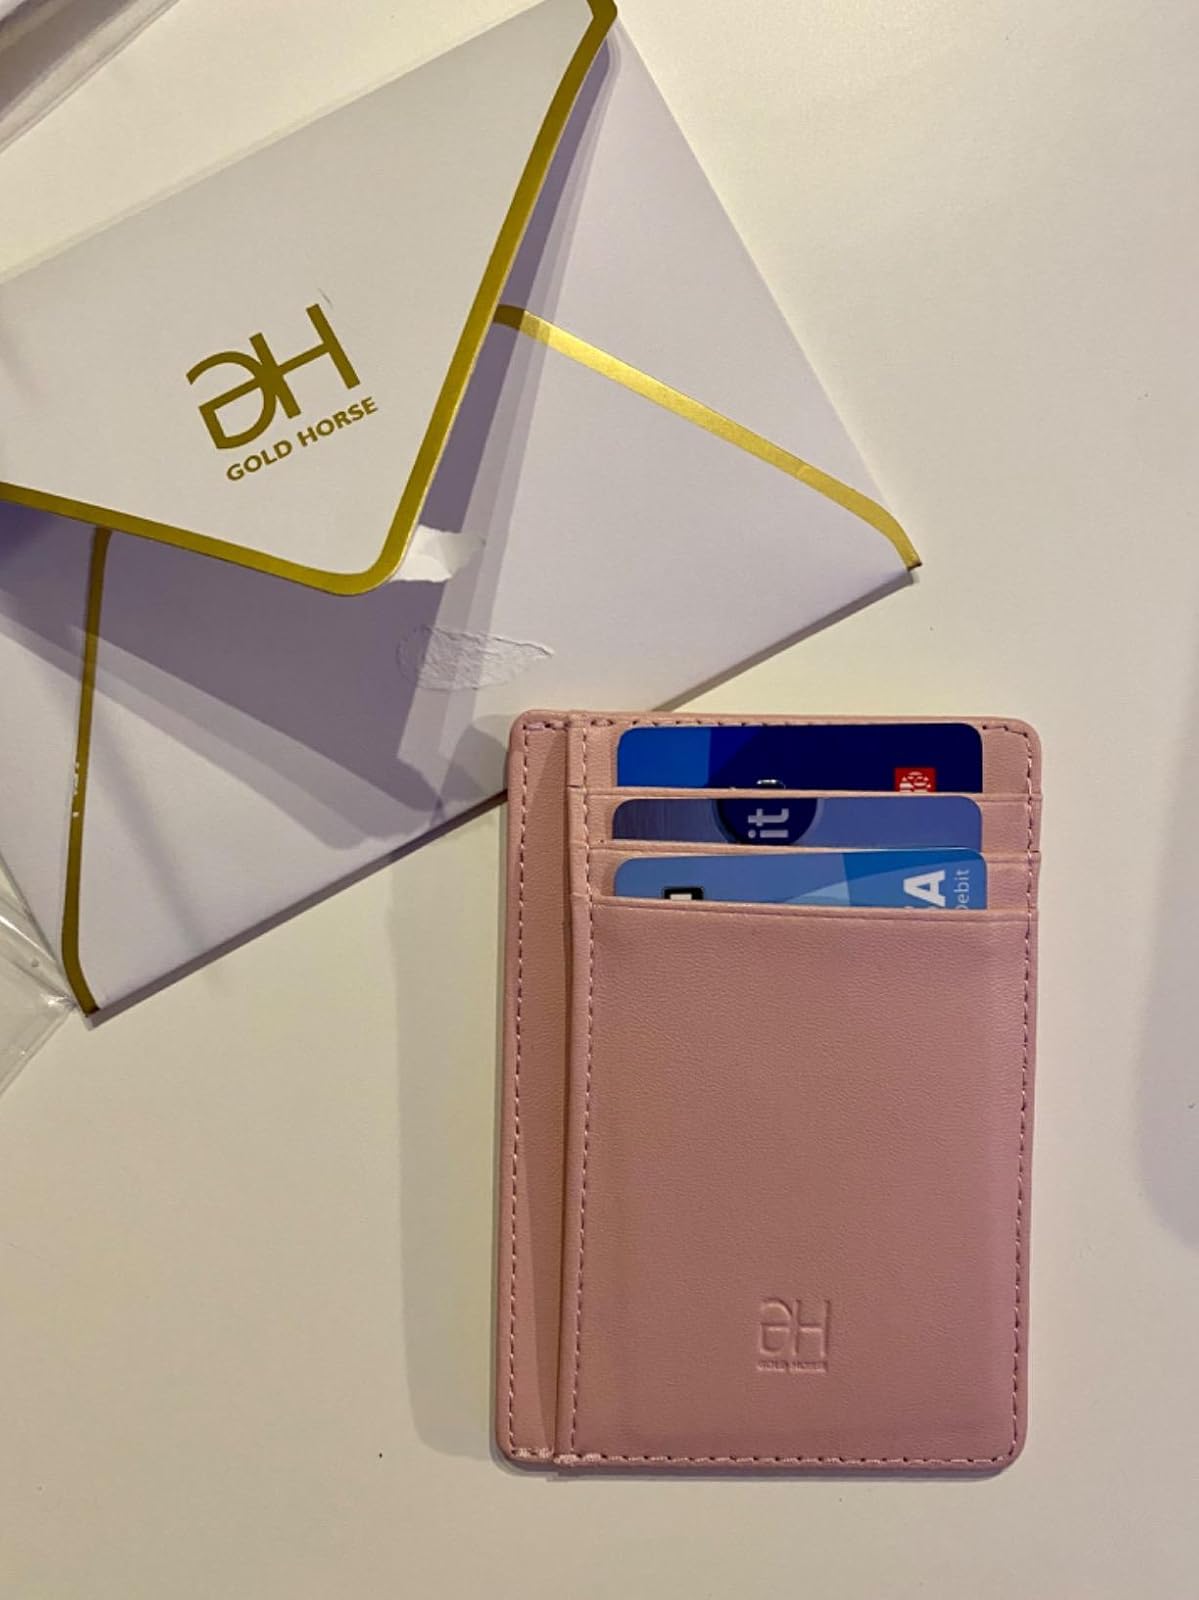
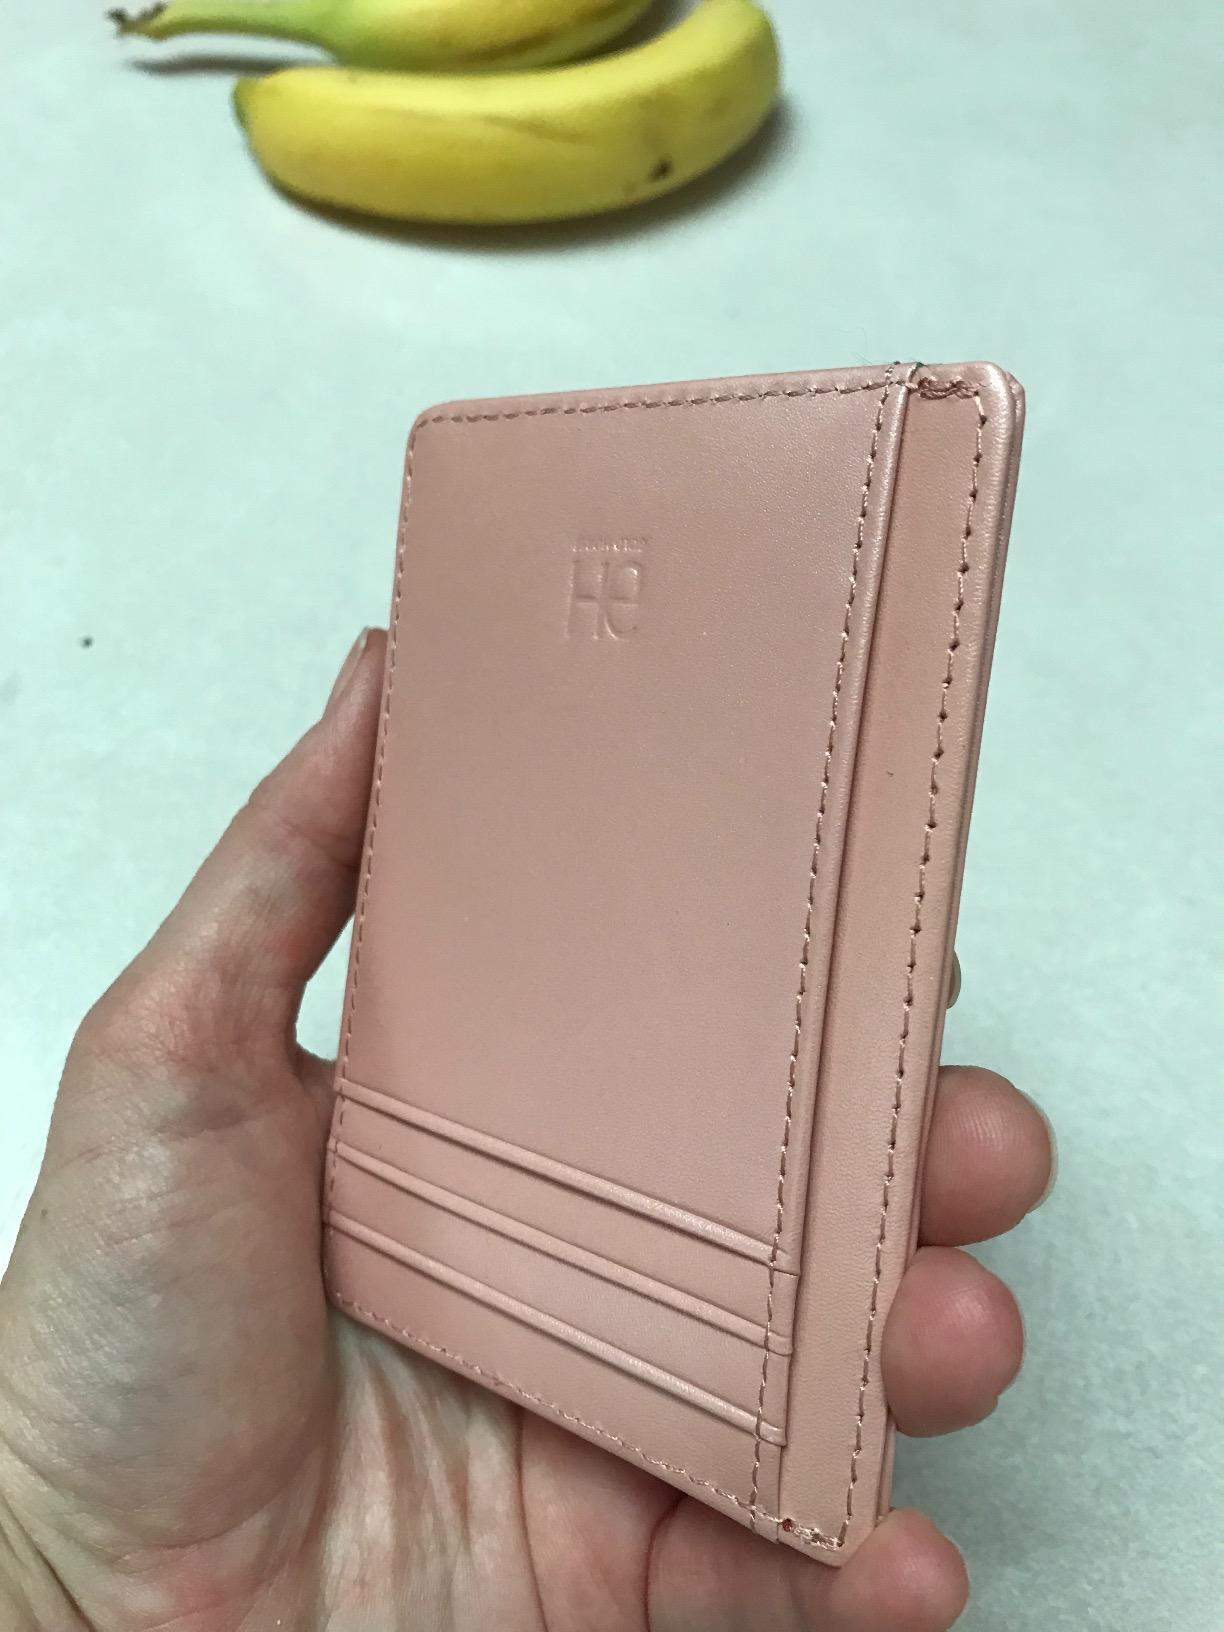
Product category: accessories_wallet
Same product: yes